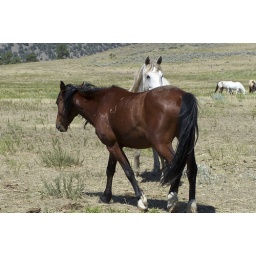
bay mare in front of white mare